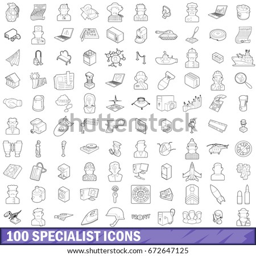
specialist icons set in outline style for any design illustration